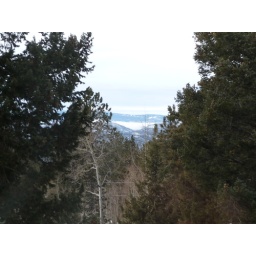
font window 365. photog'ing the cloud in the valley